Sudoku Challenge!

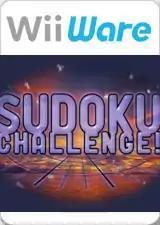

Sudoku Challenge! is a WiiWare sudoku game developed by Digital Leisure. The game was released in North America on November 24, 2008 and in the PAL region on December 19, 2008 and costs 500 Wii Points. The DSiWare version has been released in North America on November 30, 2009 and in the PAL region on May 14, 2010.